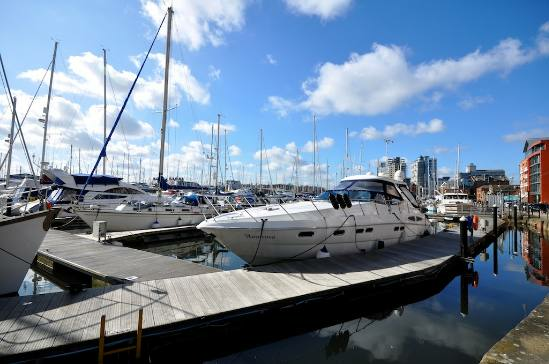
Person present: No